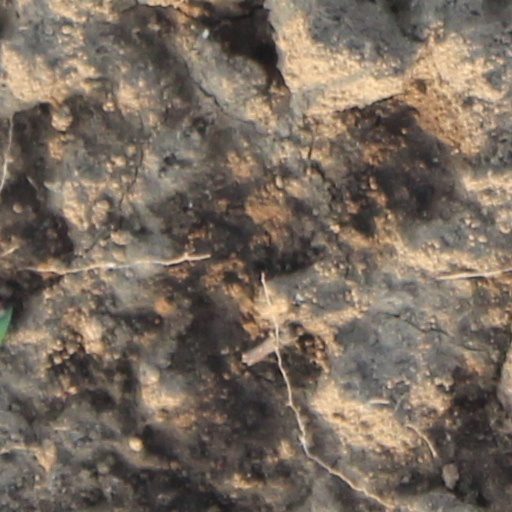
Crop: wheat